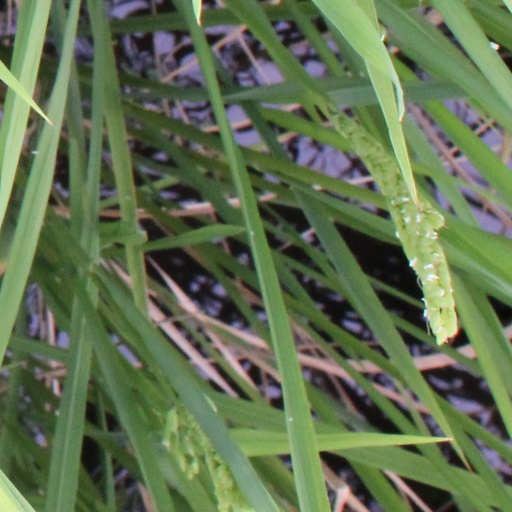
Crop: rice